Pope Estate

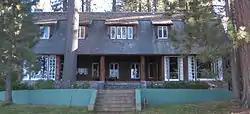
Lakeside view of the estate

The Pope Estate is a historic home located in Camp Richardson, near South Lake Tahoe, California.